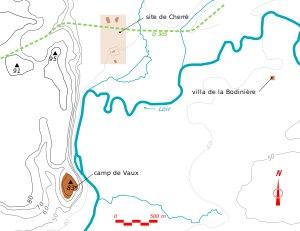
Le site archéologique de Cherré est un complexe protohistorique mais surtout antique, situé sur le territoire de la commune d'Aubigné-Racan, dans le département de la Sarthe, en France.